Twistringen station

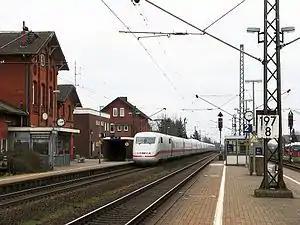
Twistringen railway station

Twistringen is a railway station located in Twistringen, Germany. The station is located on the Wanne-Eickel–Hamburg railway. The train services are operated by Deutsche Bahn and NordWestBahn. The station has been part of the Bremen S-Bahn since December 2010.